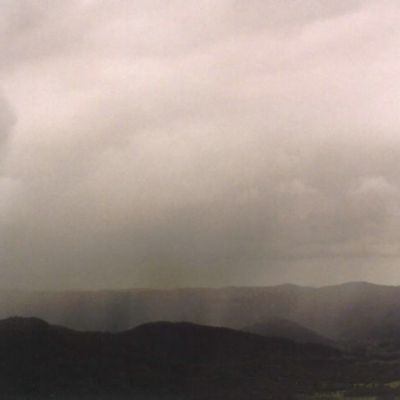
Cloud type: Stratocumulus (Sc)